Simon Lazard

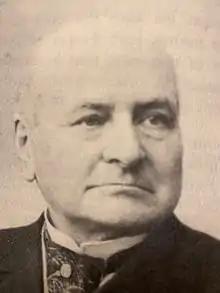

Simon Lazard (April 8, 1828 – February 24, 1898) was a Franco-American banker who co-founded Lazard Frères & Co., reorganized in 2000 as Lazard.